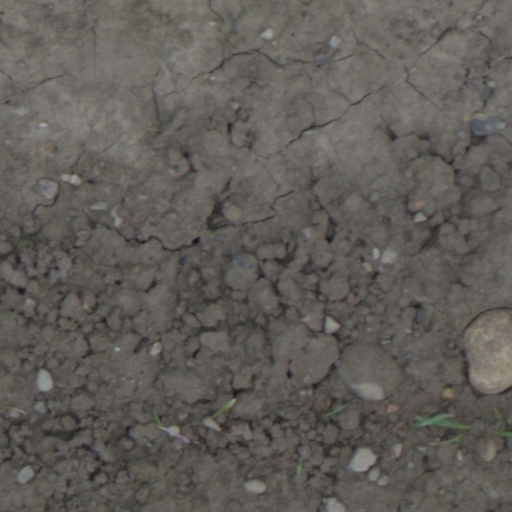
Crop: wheat